Ancient Greece and wine

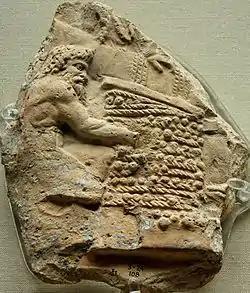
A terra cotta relief showing Satyrs expressing the juice from trodden grapes in wicker mats in the "tropeion".

Ancient Greeks called the cultivated vine "hemeris" (Greek: ἡμερίς), after their adjective for "tame" (Greek: ἥμερος), differentiating it from its wild form. A massive rootstock was carved into a cult image of the Great Goddess and set up on the coast of Phrygia by the Argonauts. The late "Dionysiaca" of Nonnus recounts the primitive invention of wine-pressing, credited to Dionysus, and Homer's description of the Shield of Achilles describes that part of its wrought decoration illustrating the grape harvest from a vineyard protectively surrounded by a trench and a fence; the vines stand in rows supported on stakes. He also wrote that Laertes, father of Odysseus, had over 50 grape varieties planted in different parts of his vineyard.